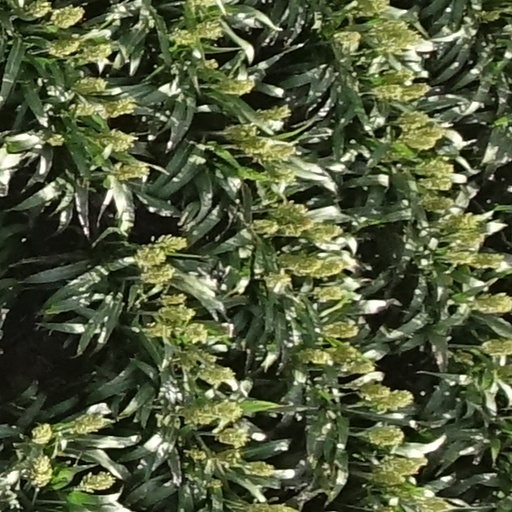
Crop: sorghum